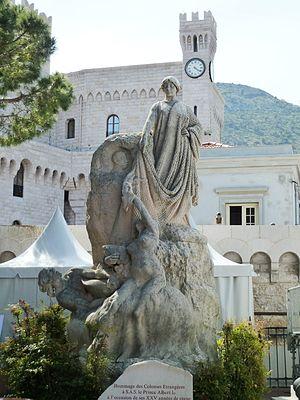
palais princier Monaco. Statue réalisée par Constant Roux appelée La science découvrant la richesse de l'océan
Constant Ambroise Roux, dit Constant Roux, né le 20 avril 1865 à Marseille et mort le 17 novembre 1942 dans la même ville, est un sculpteur français.